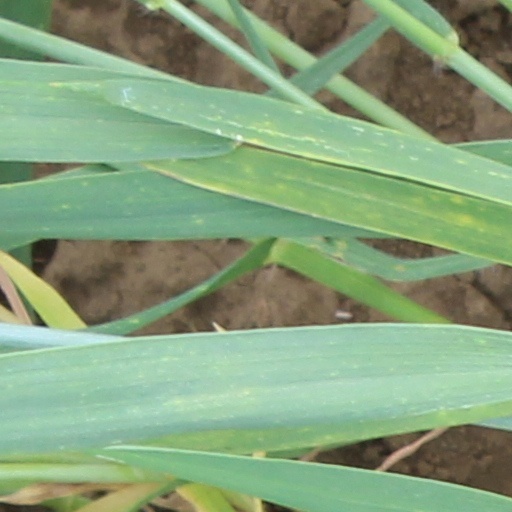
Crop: wheat